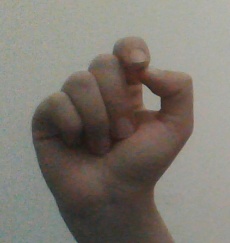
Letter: fa